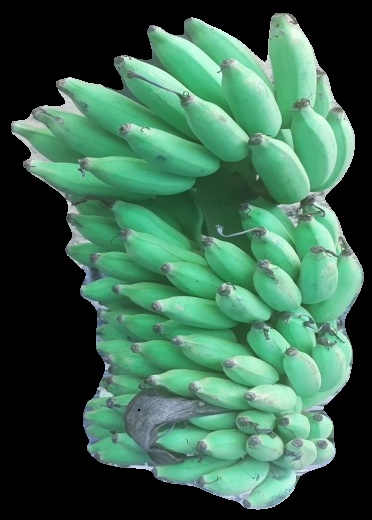
Variety: elakki-bale
Grade: grade2